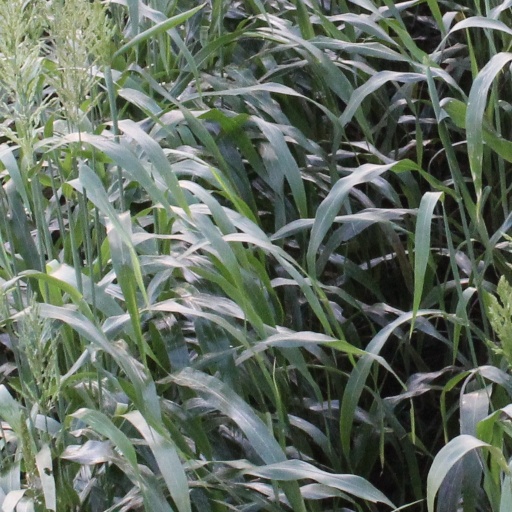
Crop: sorghum